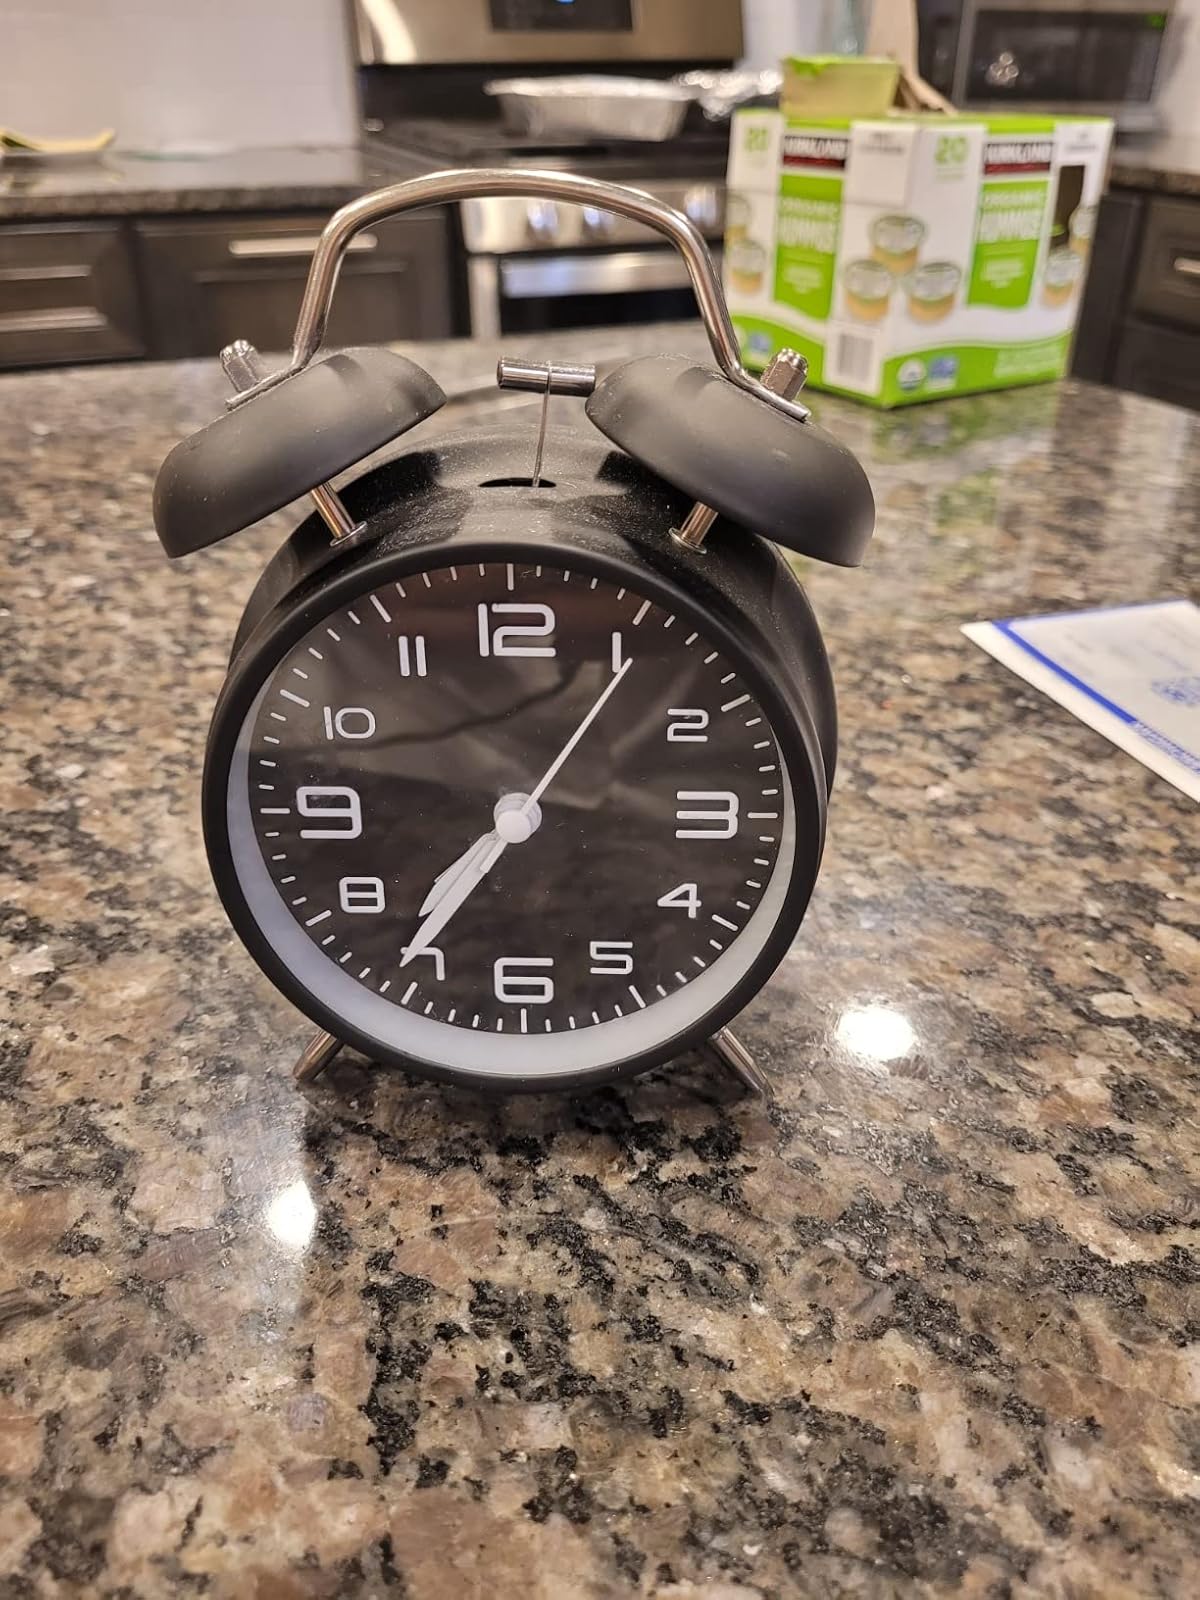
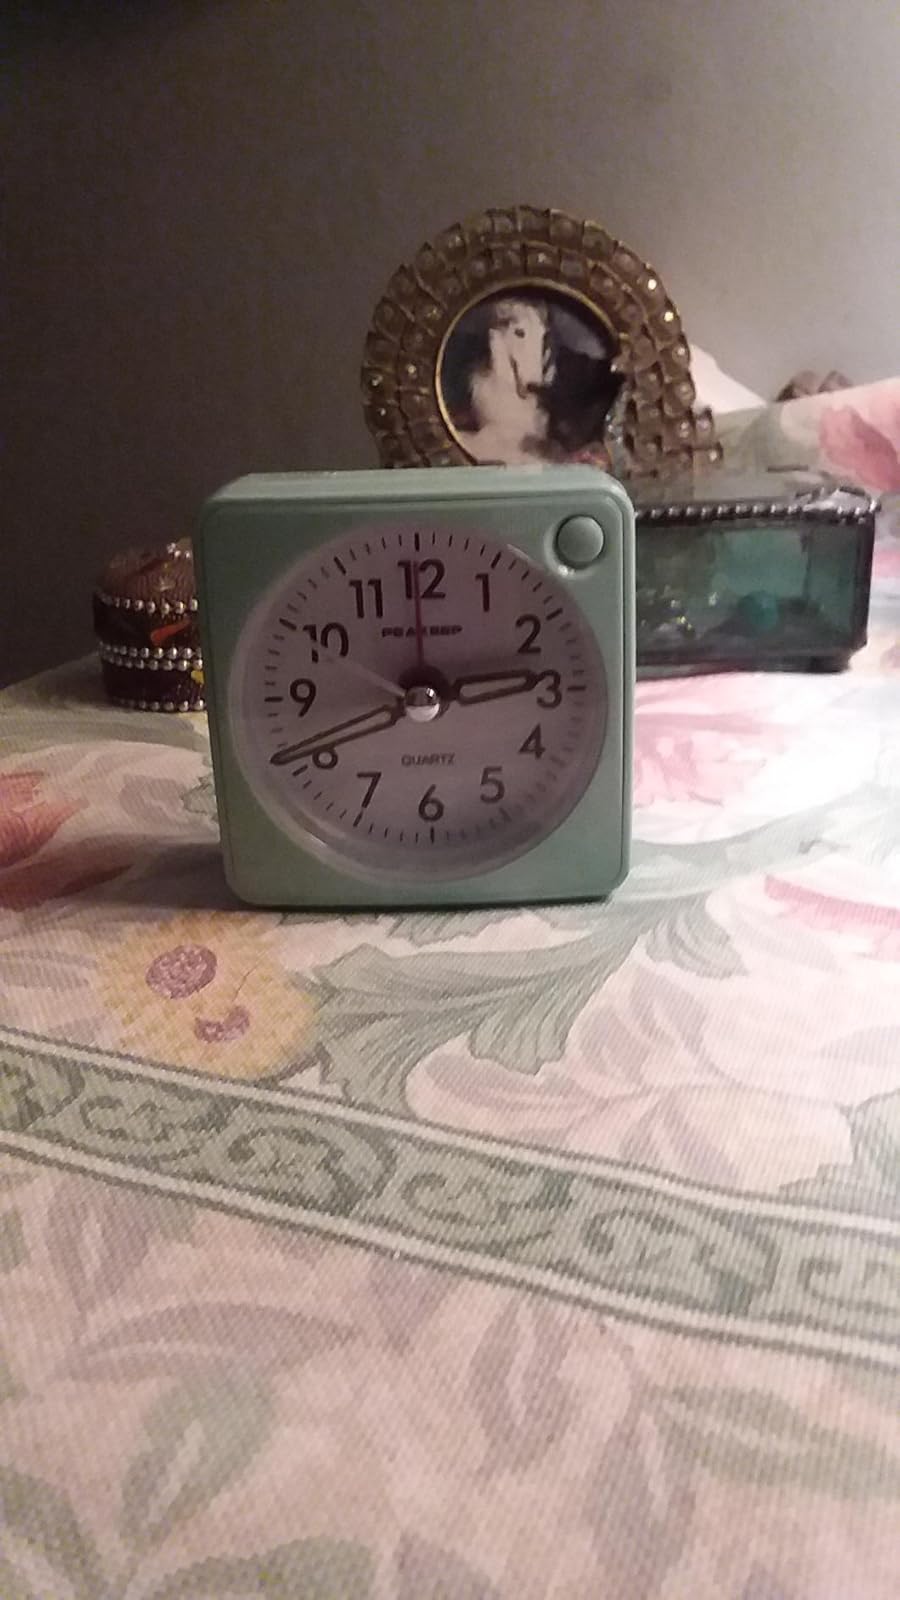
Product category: clock
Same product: no